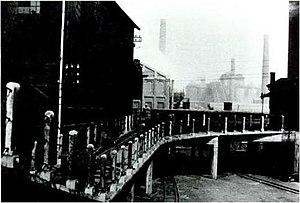
La Société anonyme des Charbonnages du Bois d'Avroy est une ancienne société charbonnière de la région de Liège, dont la concession se situait sur les territoires des anciennes communes de Tilleur, Liège, Sclessin et Angleur, dorénavant Saint-Nicolas et Liège, dans la vallée de la Meuse et sous les collines de Cointe et du Sart-Tilman.